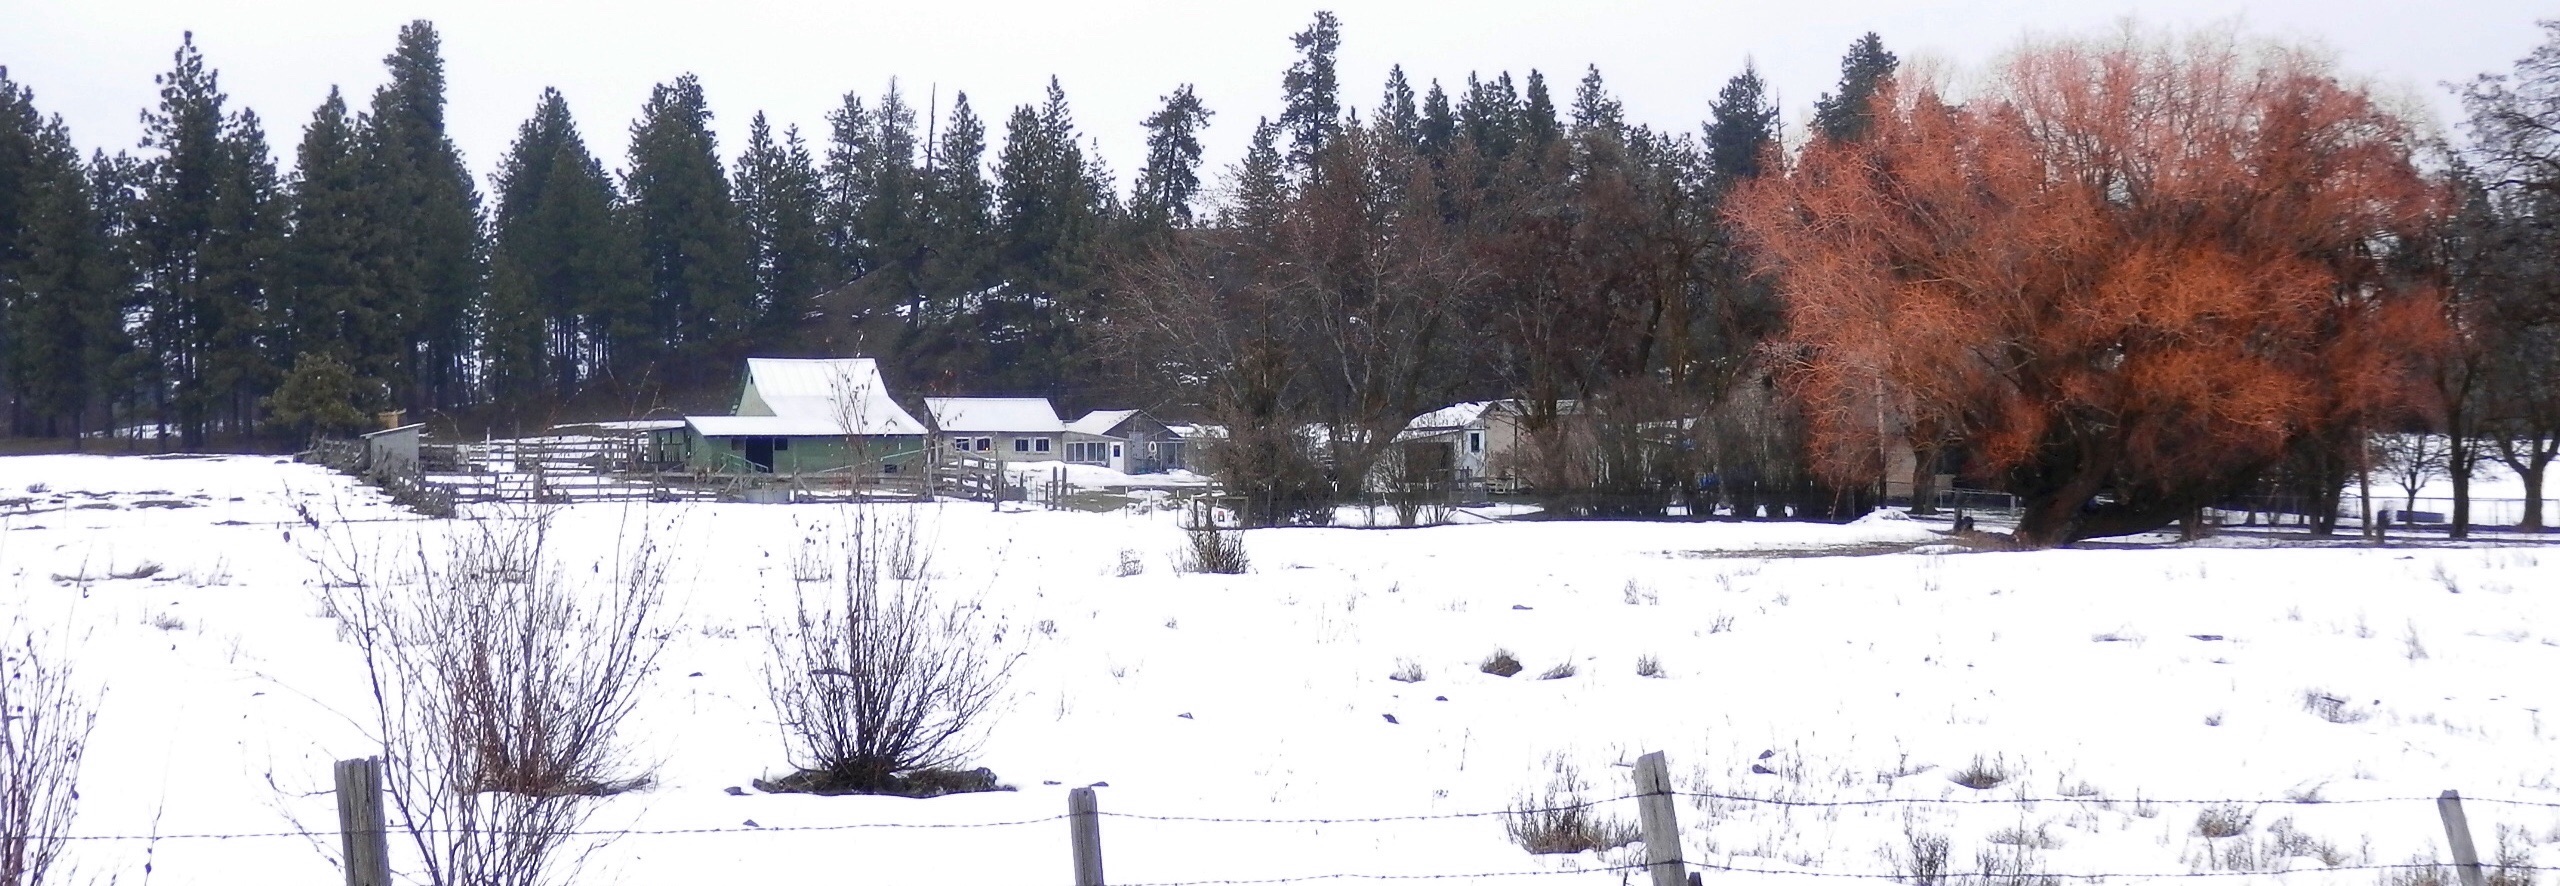
snow, winter, season, winter sport, piste, cross country skiing, geological phenomenon, sugar house